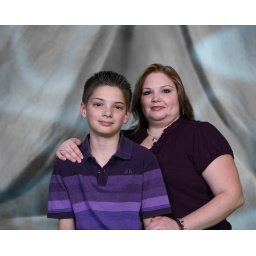
Marcie &amp;amp; John posing for a picture. I used a green screen and added in the background.11/30/08